Traditional sports and games

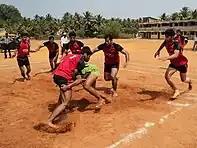
Kabaddi, a traditional Indian game which has become increasingly popular around the world.

Traditional sports and games (often abbreviated TSG) are physical activities which were played for centuries by people around the world even before the civilization started, before the advent of modern Western sports. Many TSGs lost popularity or died off during the colonial era due to the imposition and spread of Western sports. Further decline has occurred in the post-colonial era.